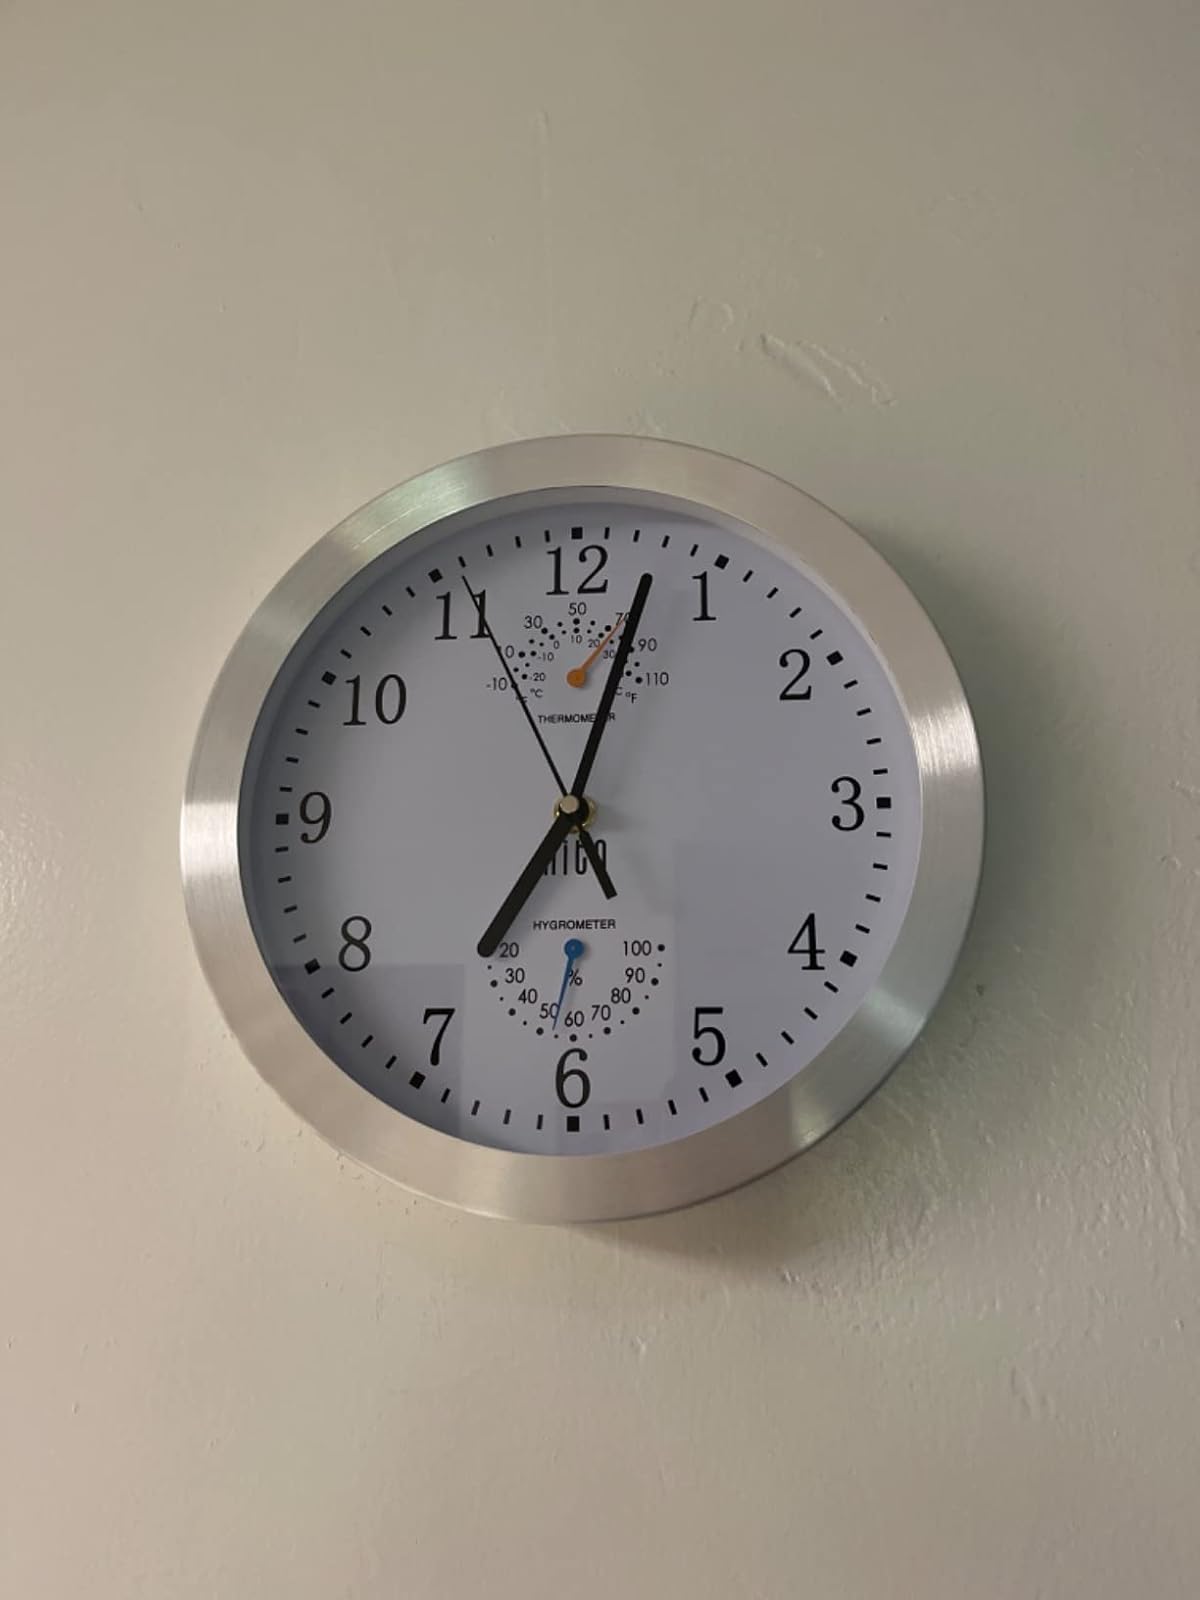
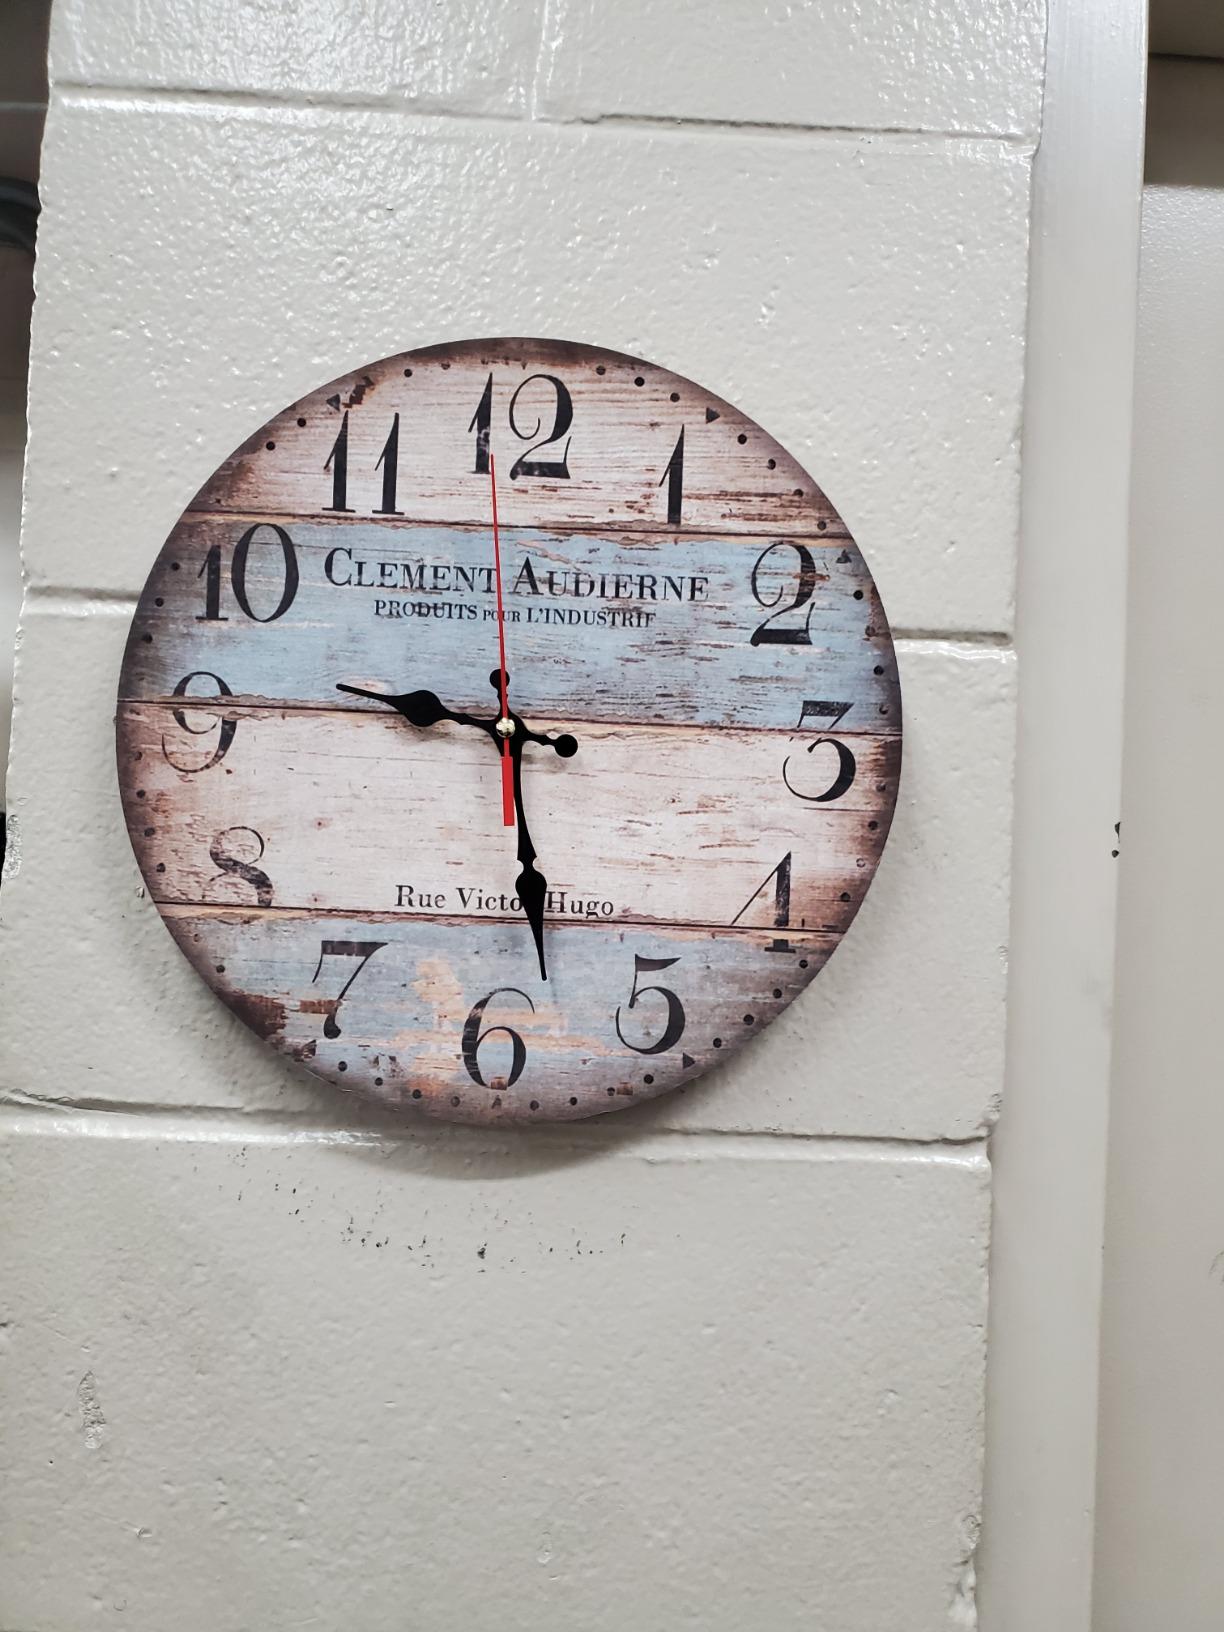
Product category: clock
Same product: no